Estado Novo (Portugal)

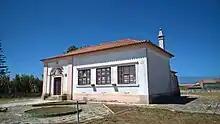
Example of a primary school built during the Estado Novo's "Plano dos Centenários", with its distinctive Portuguese shield over the entrance

With its founding 1933 political constitution, the "Estado Novo" established compulsory education at three years. Compulsory education was first introduced in Portugal during the monarchy (in 1844) with the duration of three years, then increased to five years during the First Republic, but it was never really enforced. The political constitution defines public education as aiming for: "in addition to the physical reinvigoration and the improvement of intellectual faculties, the formation of character, professional value and all civic and moral virtues" (Constituição de 1933, Artigo 43).